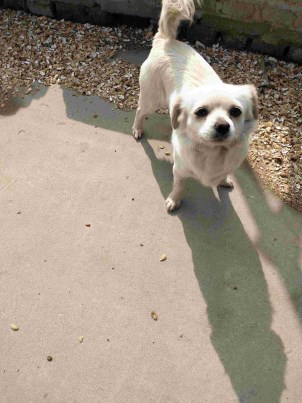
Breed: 3336-n000121-chinese_rural_dog